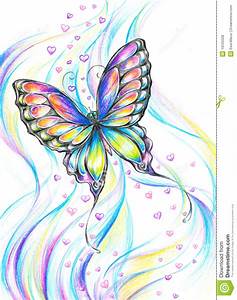
Label: butterfly